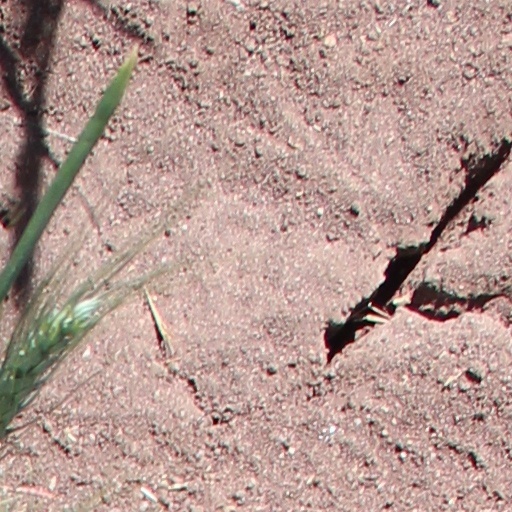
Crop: wheat